Simon Wicks

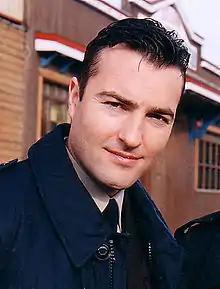
Portrayer of Simon Wicks, Nick Berry

Berry stated in 1986 that he modelled his portrayal of Simon on his younger brother, who was also called Simon. He commented, "he's already quite the ladies' man. He's extremely good-looking and is almost always the centre of attention wherever he goes."